Von Rohr

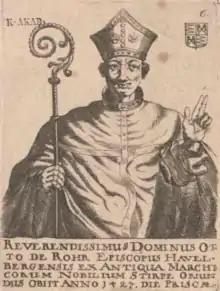

The von Rohr is an old German noble family, also belonging to the Swedish and Finnish nobility.